2015 Fox Glacier helicopter crash

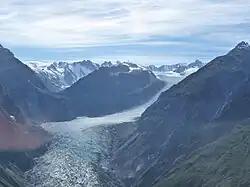
Fox Glacier

The day following the crash four bodies were recovered from the site, but operations were suspended due to worsening weather conditions. The police announced that a further attempt would be made on Wednesday that week. The area where the helicopter crashed was described as highly treacherous, uneven, and moving ice, with 20-metre crevasses. The blocks of ice were described as bigger than buildings. On 24 November police announced that post-mortem procedures on the four recovered victims had been completed and that they consisted of three women and a man.